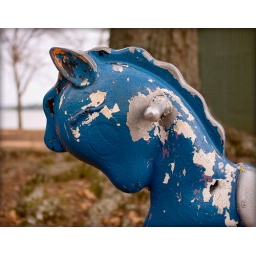
Ran across this little pony while walking through a state park in Alabama.